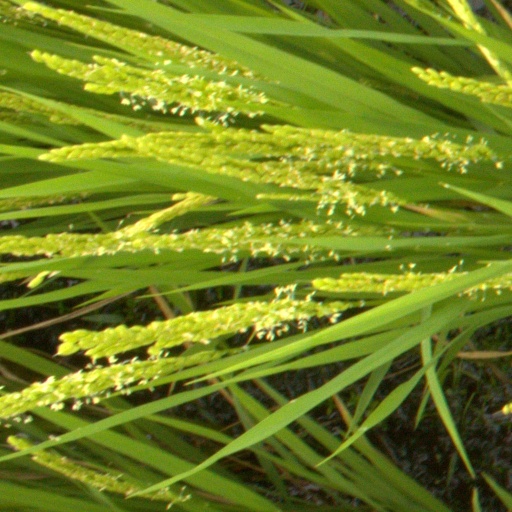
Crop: rice